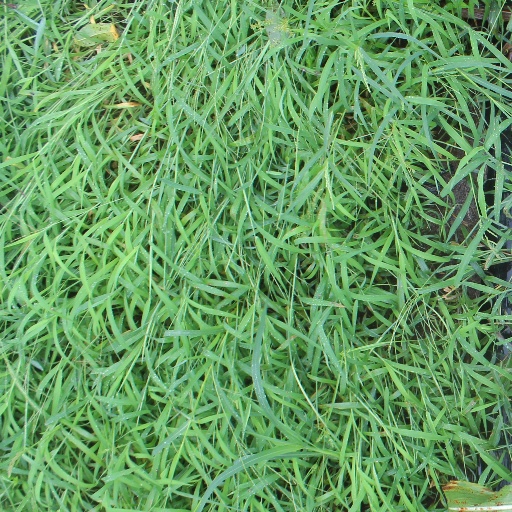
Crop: sorghum